Inward light

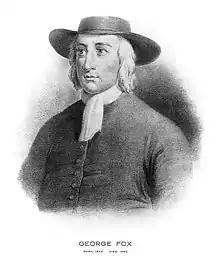
Quaker belief in the Inner Light extends back to founder George Fox.

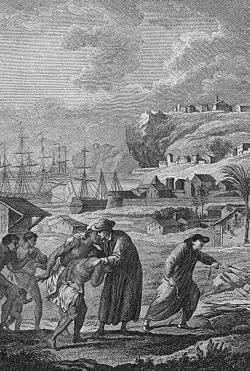
"Quakers embrassant des Indiens en Pennsylvanie" (Quakers embracing Indians in Pennsylvania) by , 1775

The Quaker belief that the Inward Light shines on each person is based in part on a passage from the New Testament, namely , which says, "That was the true light, which lighteth every man that cometh into the world." Early Friends took this verse as one of their mottos and often referred to themselves as "Children of the Light". Moreover, Friends emphasize the part of the verse that indicates that the Light "is extended to all people everywhere", even "people who have never heard of Christianity in a meaningful way or at all can share in the Light, if they sincerely respond to God's grace. "For when Gentiles, who do not have the law, by nature do what the law requires, they are a law to themselves, even though they do not have the law. They show that the work of the law is written on their hearts, while their conscience also bears witness, and their conflicting thoughts accuse or excuse them on the day when, according to my gospel, God judges the secrets of men by Christ Jesus" (Romans 2:14–16)."